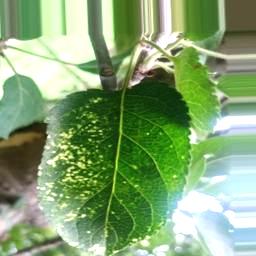
Label: Apple_Mosaic